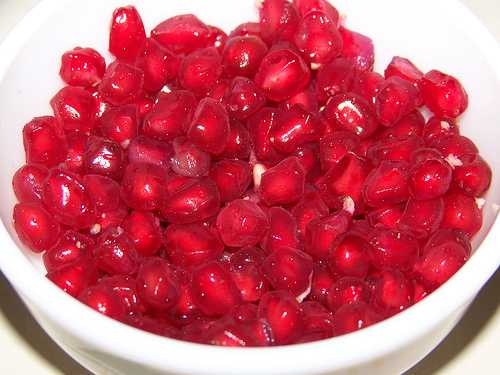
Label: Pomegranate